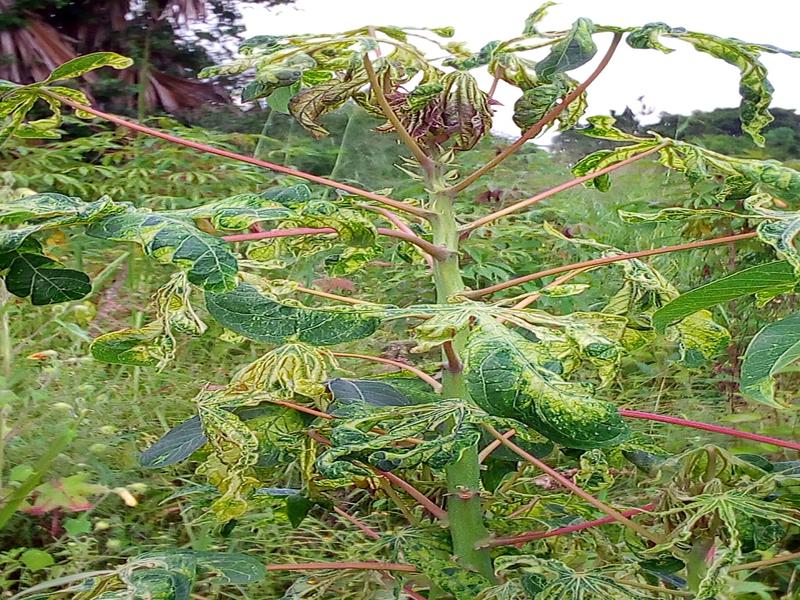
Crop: cassava
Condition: mosaic_disease